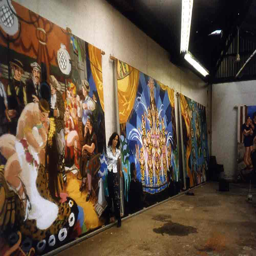
person worked on the murals , researching life and selecting the events to be depicted .